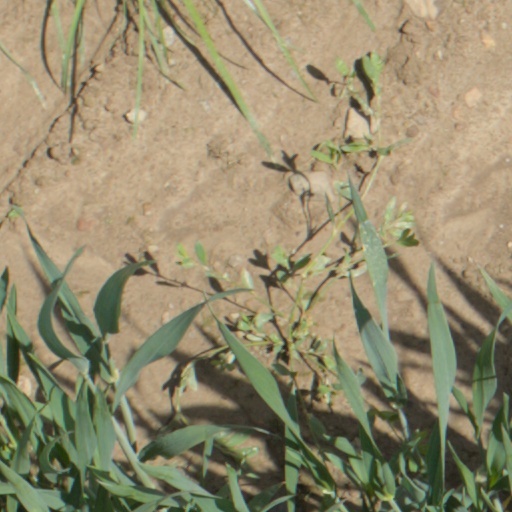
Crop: wheat